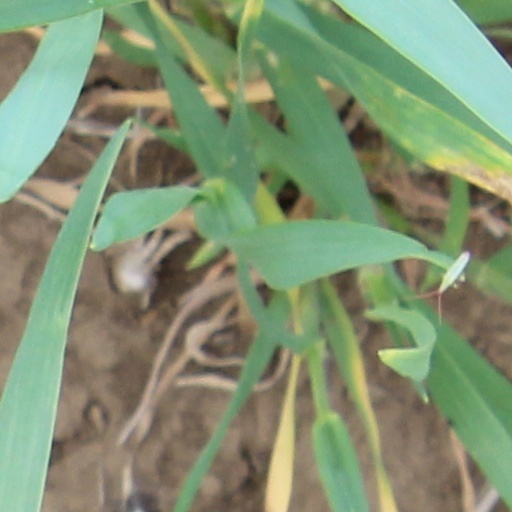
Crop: wheat